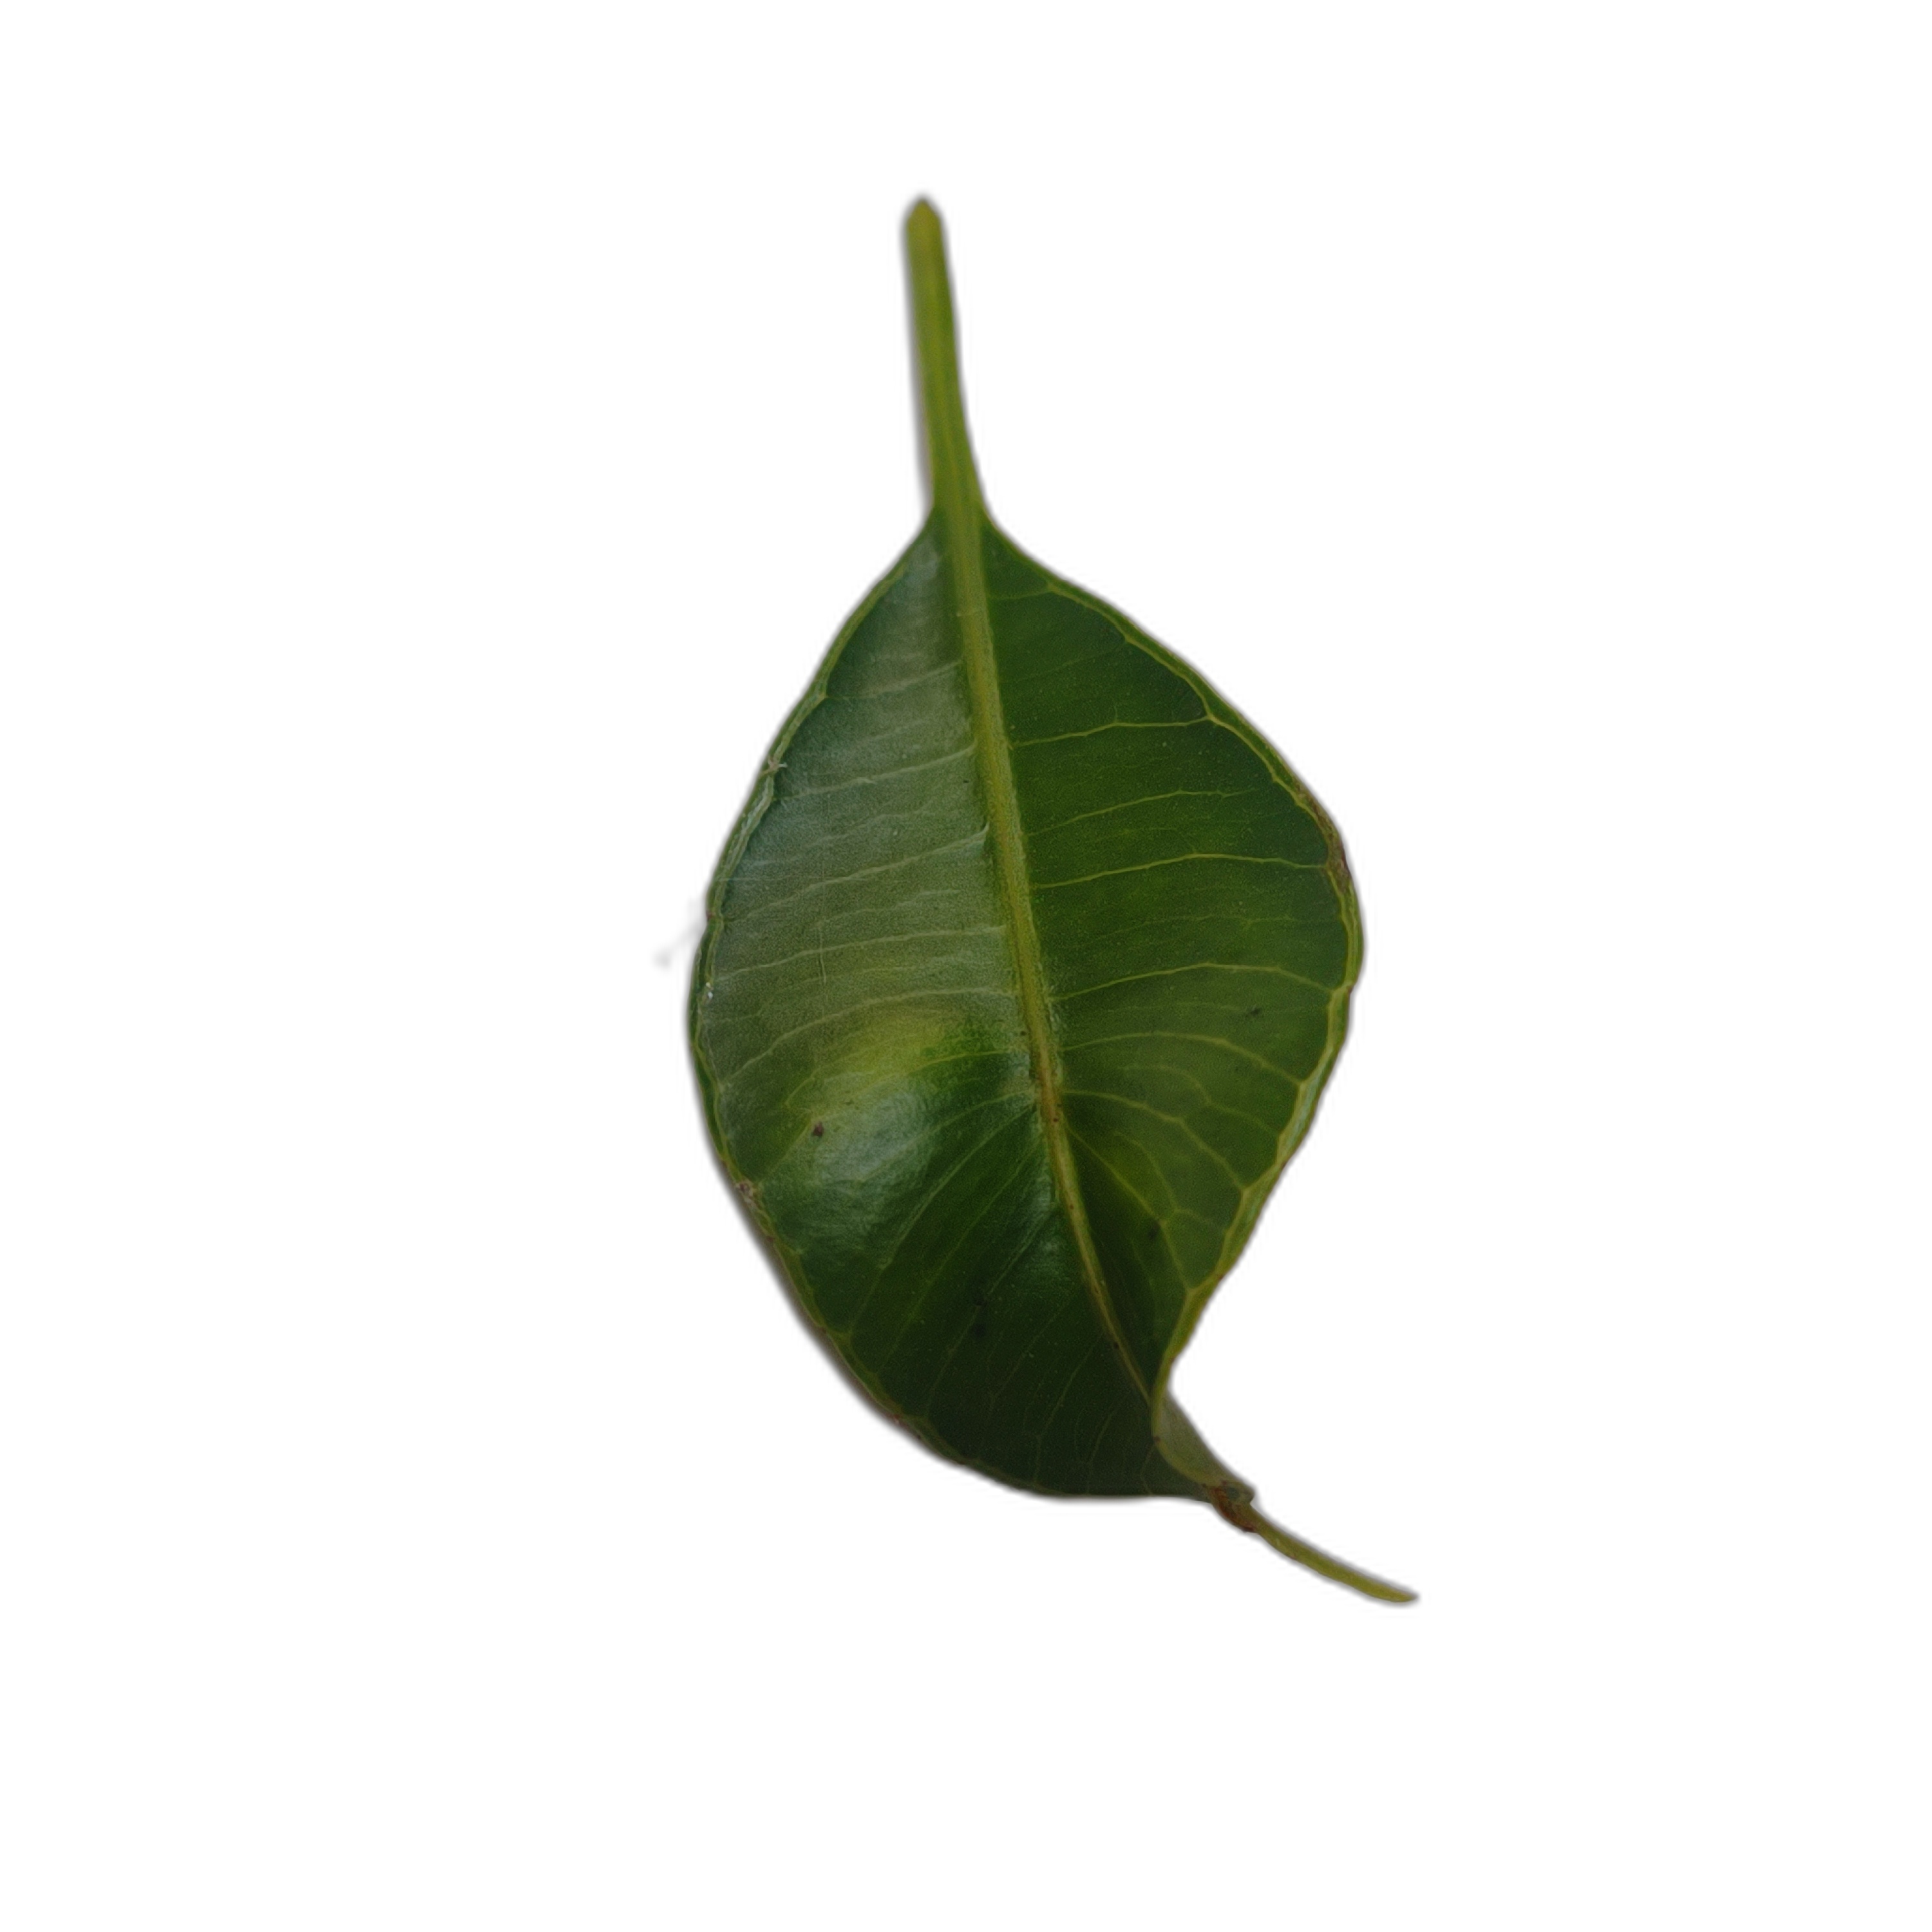
Label: healthy